Beurre d'Isigny

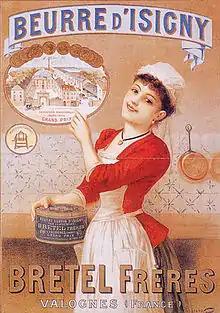
Ad for the butter, 1900.

Beurre d'Isigny is a type of cow's milk butter made in the area and the valleys of the rivers running into it, comprising several French communes surrounding Isigny-sur-Mer and straddling the Manche and Calvados departments of Normandy, northern France.